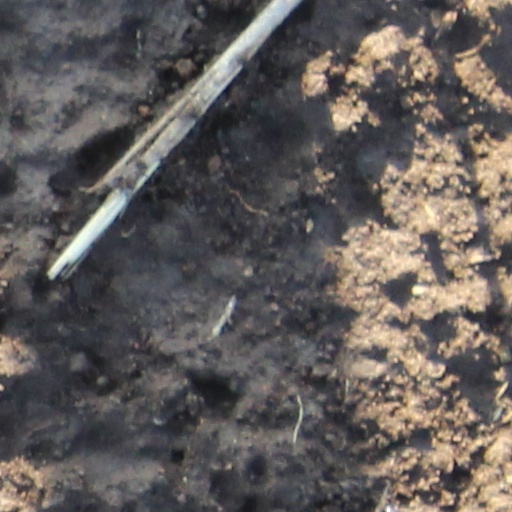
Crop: wheat